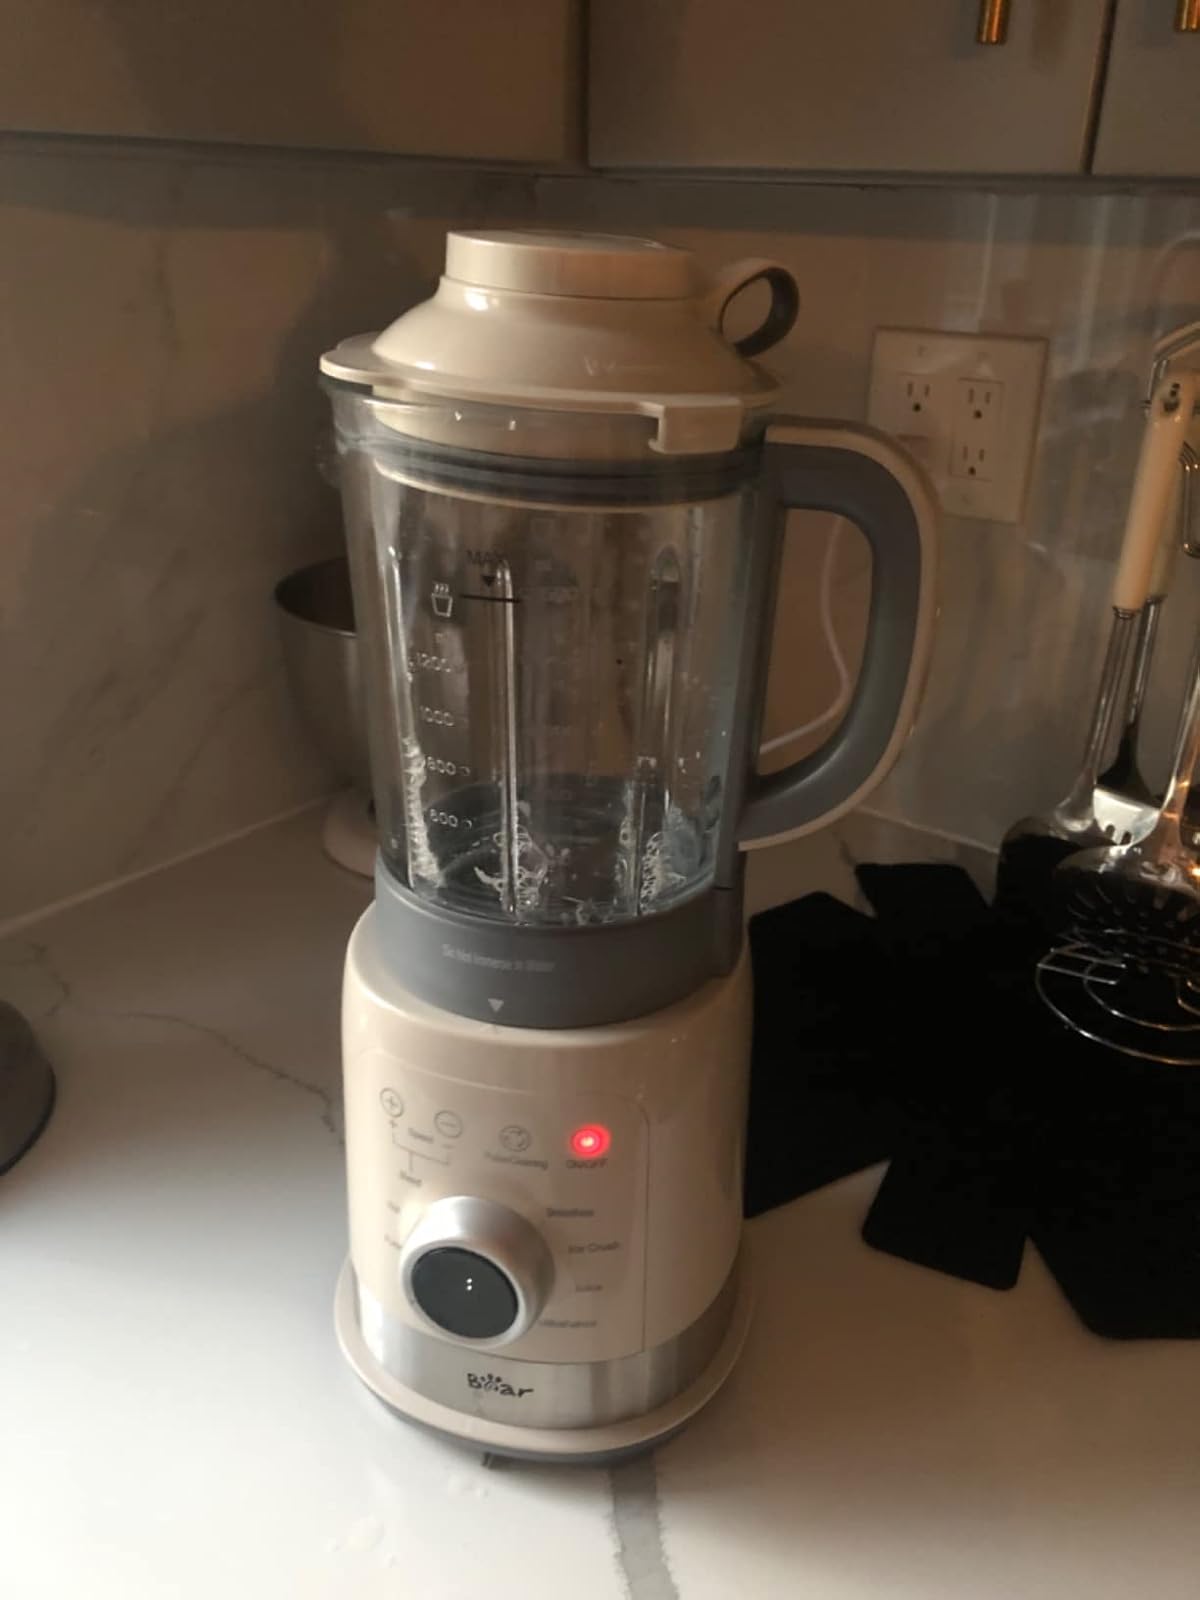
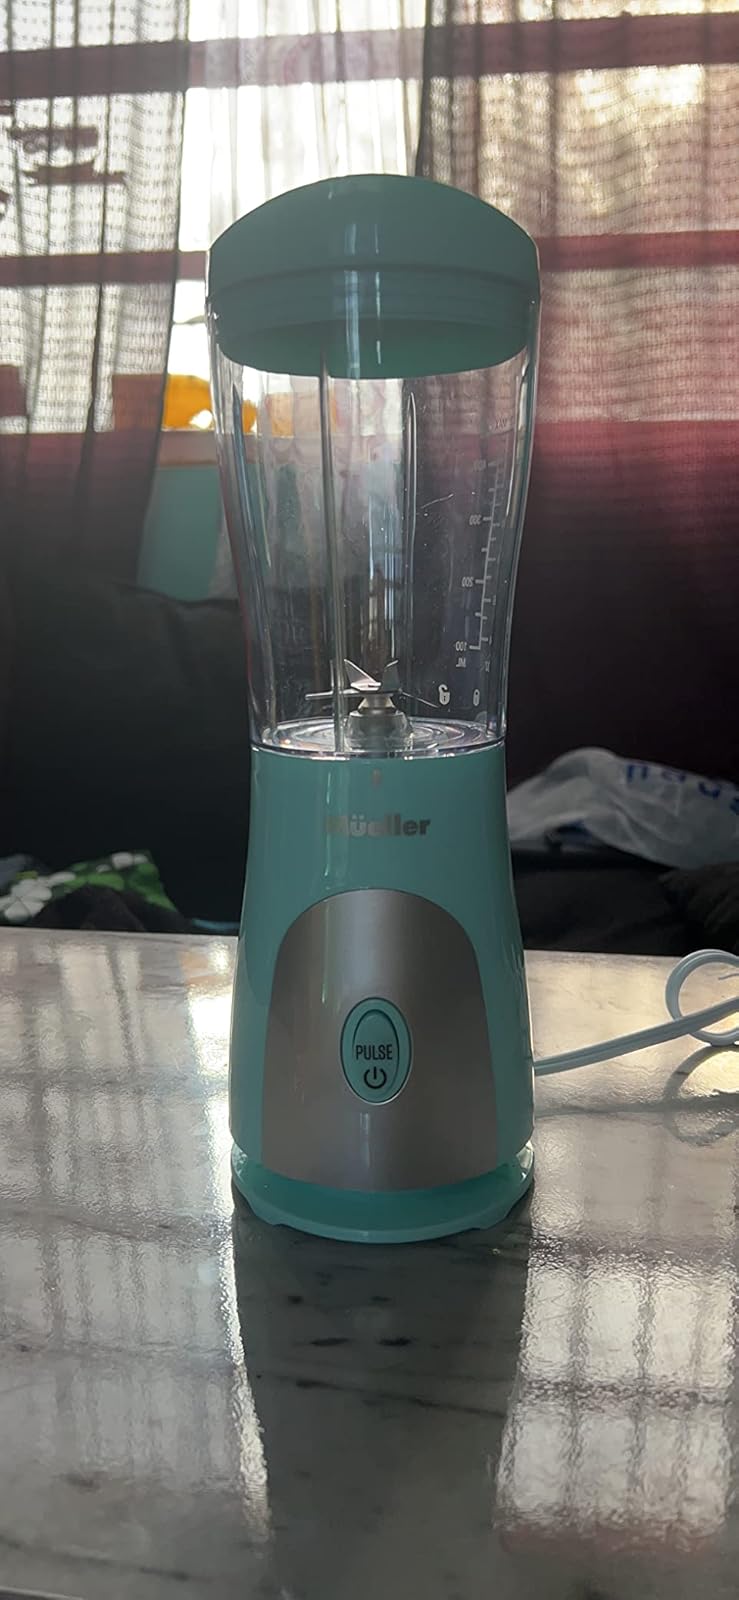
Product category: items_blender
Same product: no